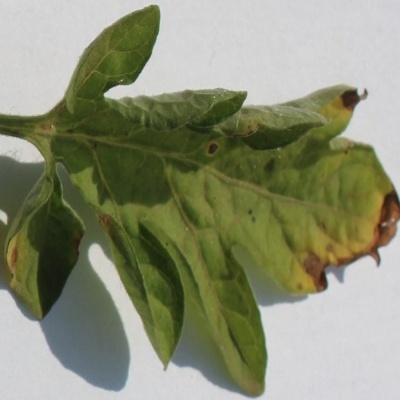
Crop: Tomato
Condition: leaf blight